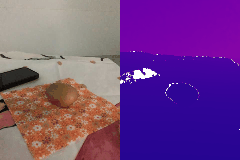
Label: potato